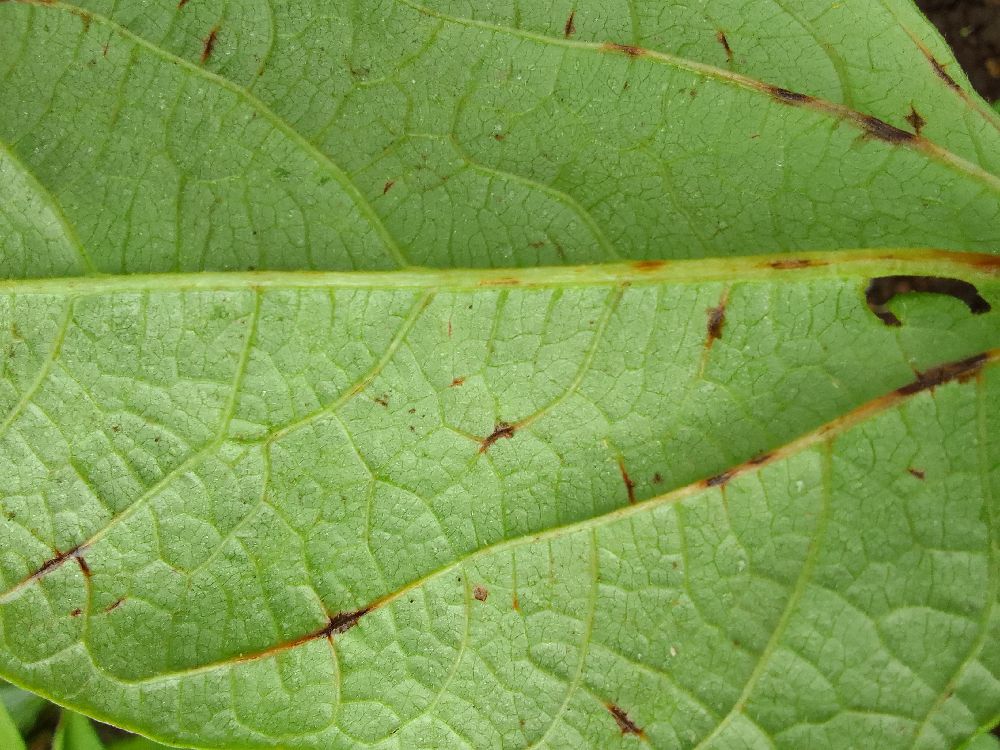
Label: anthracnose